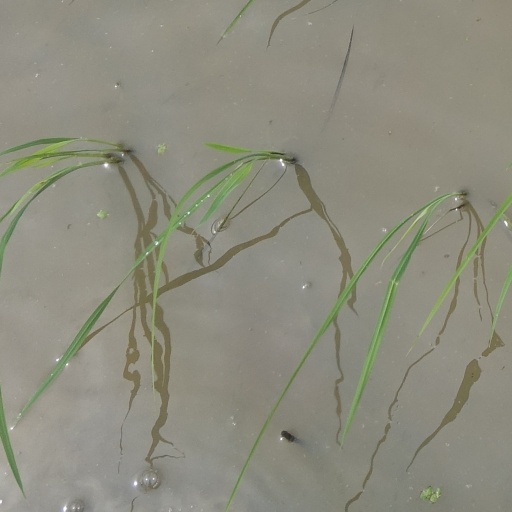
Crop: rice